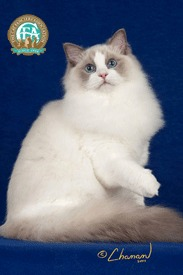
Breed: ragdoll